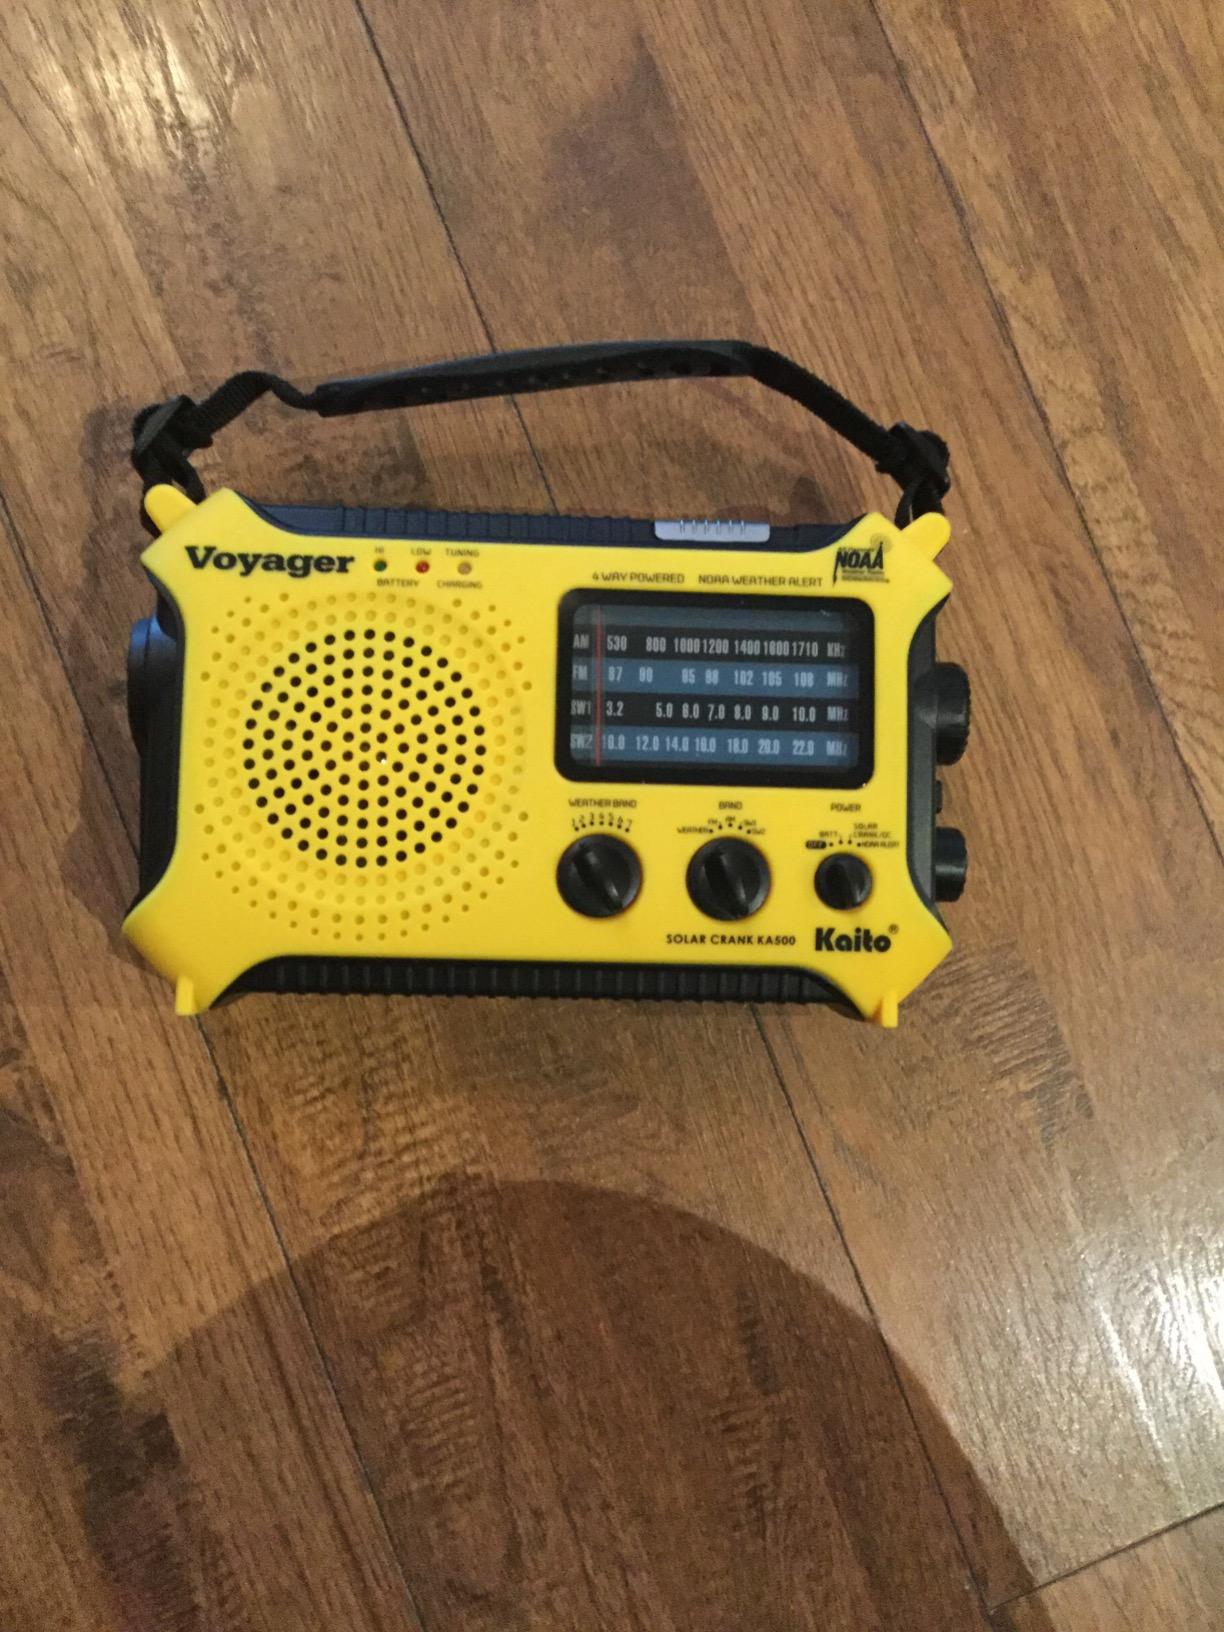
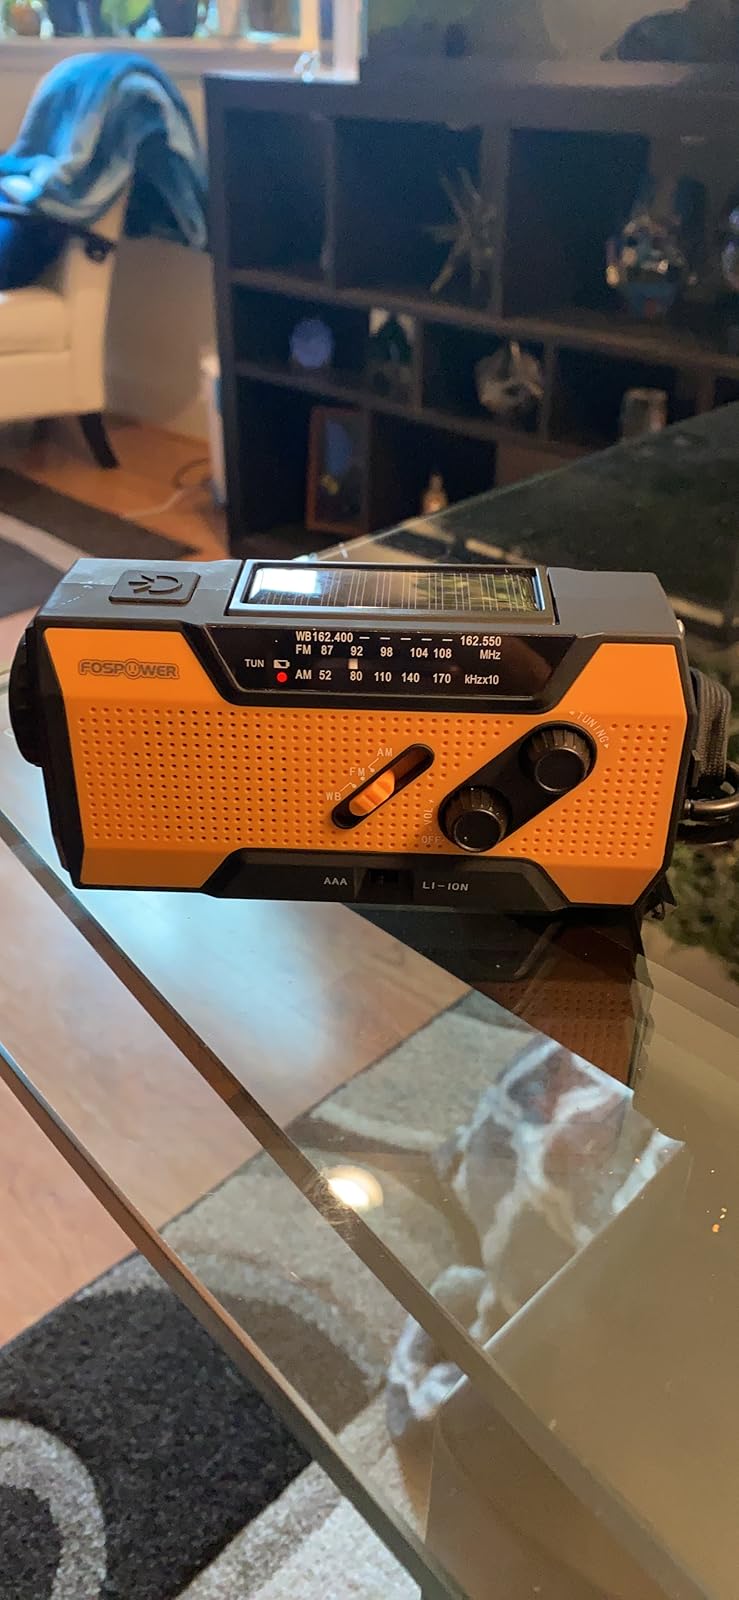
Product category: radio
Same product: no